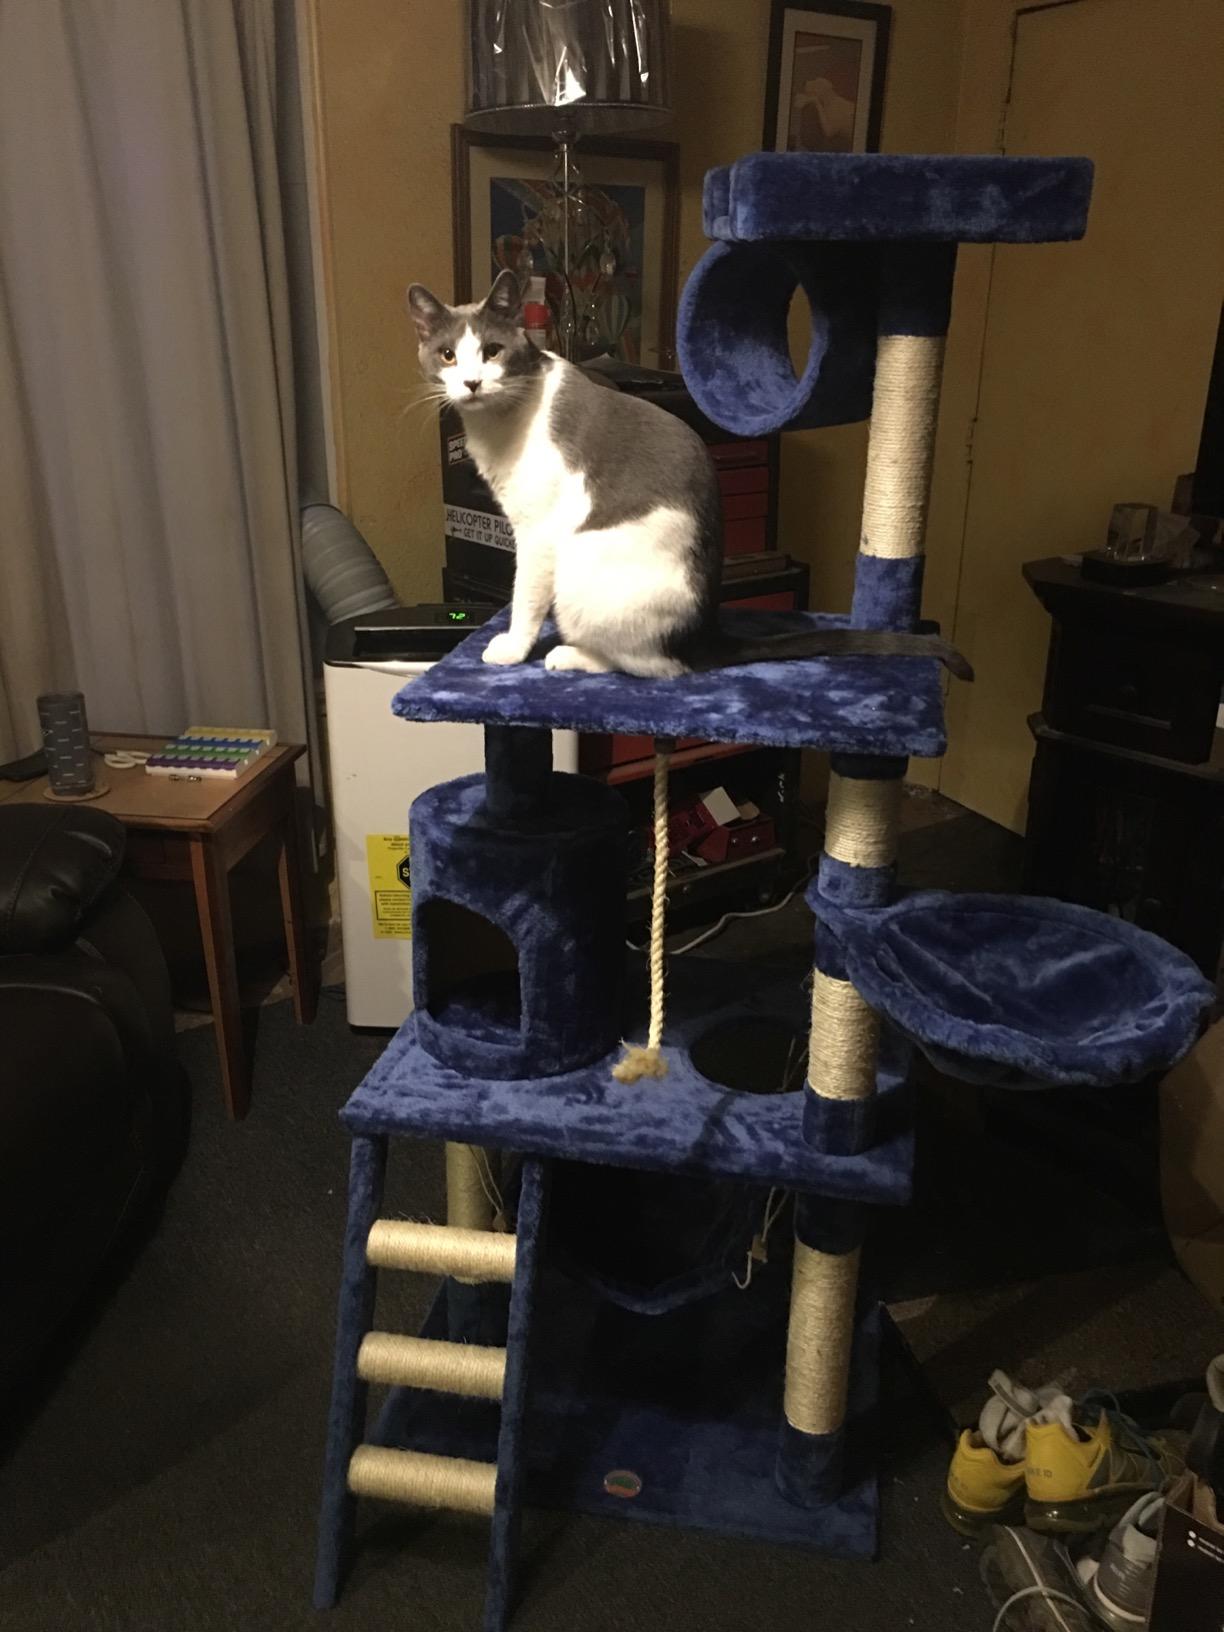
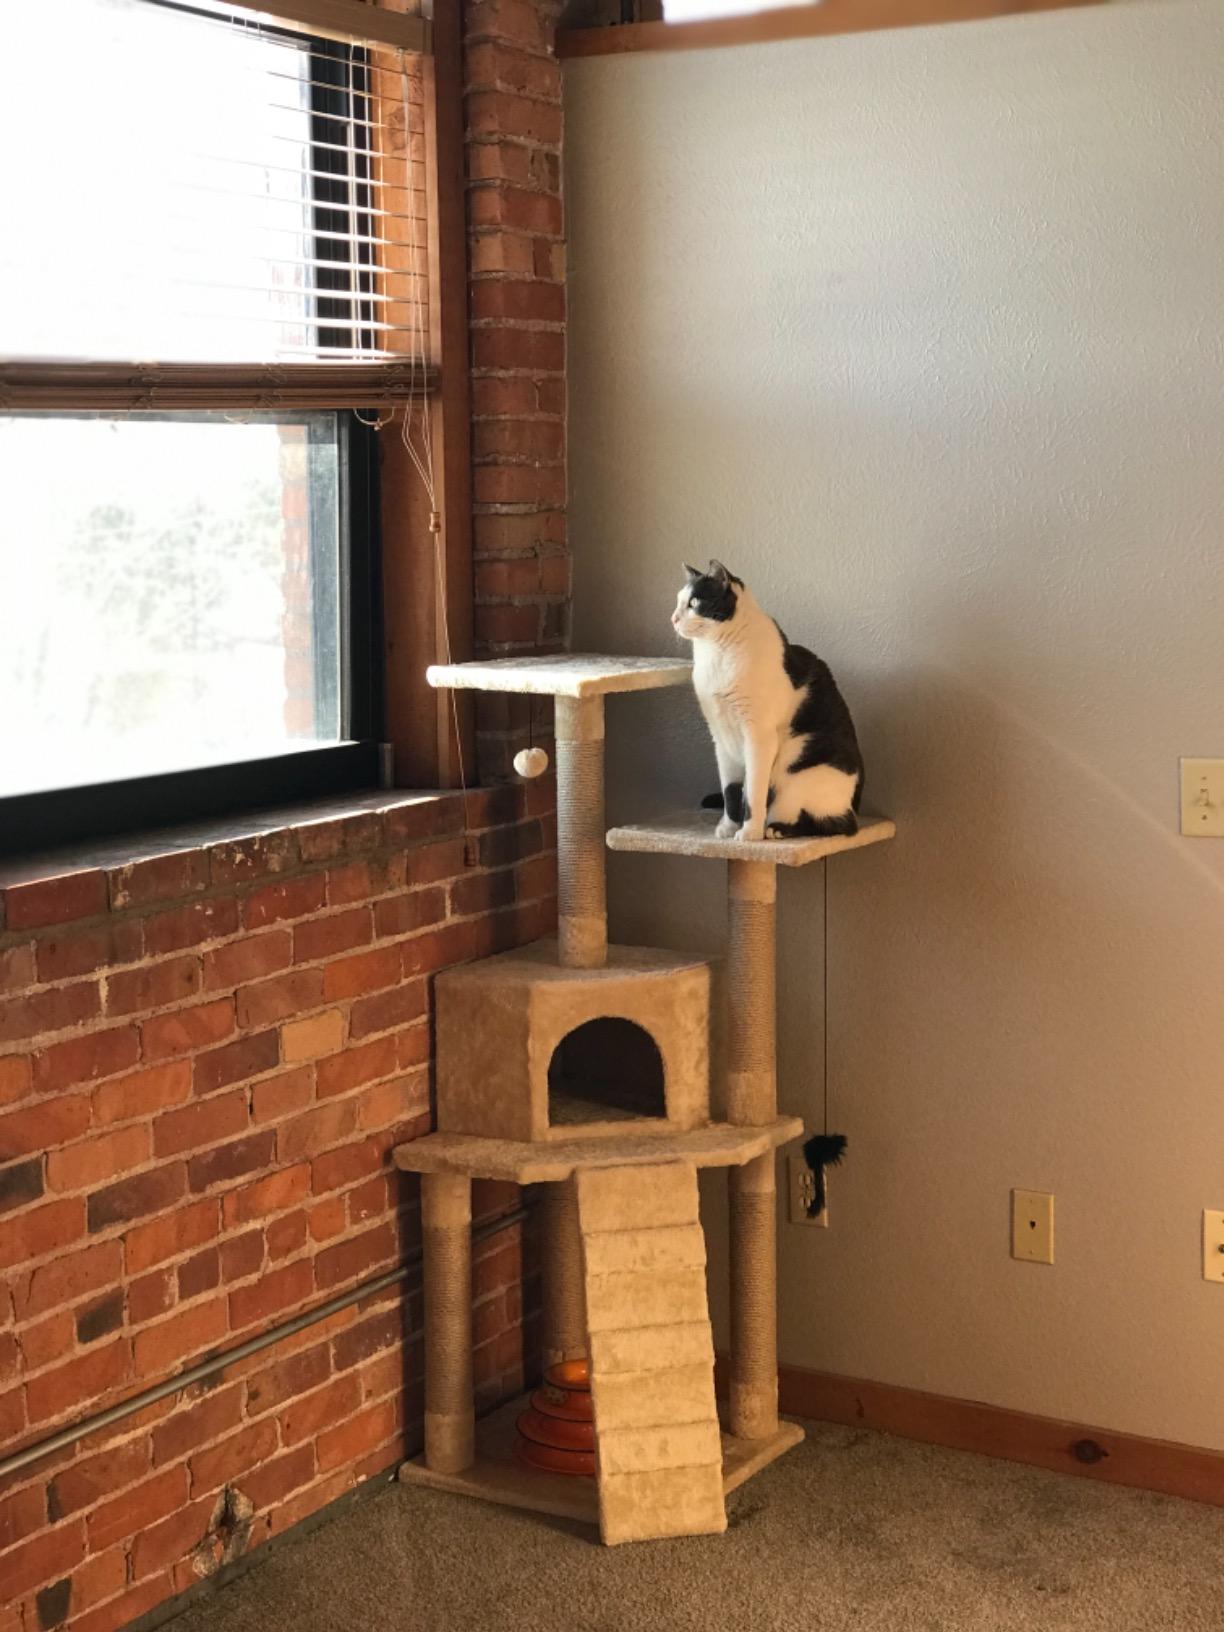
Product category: items_cat tree
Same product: no